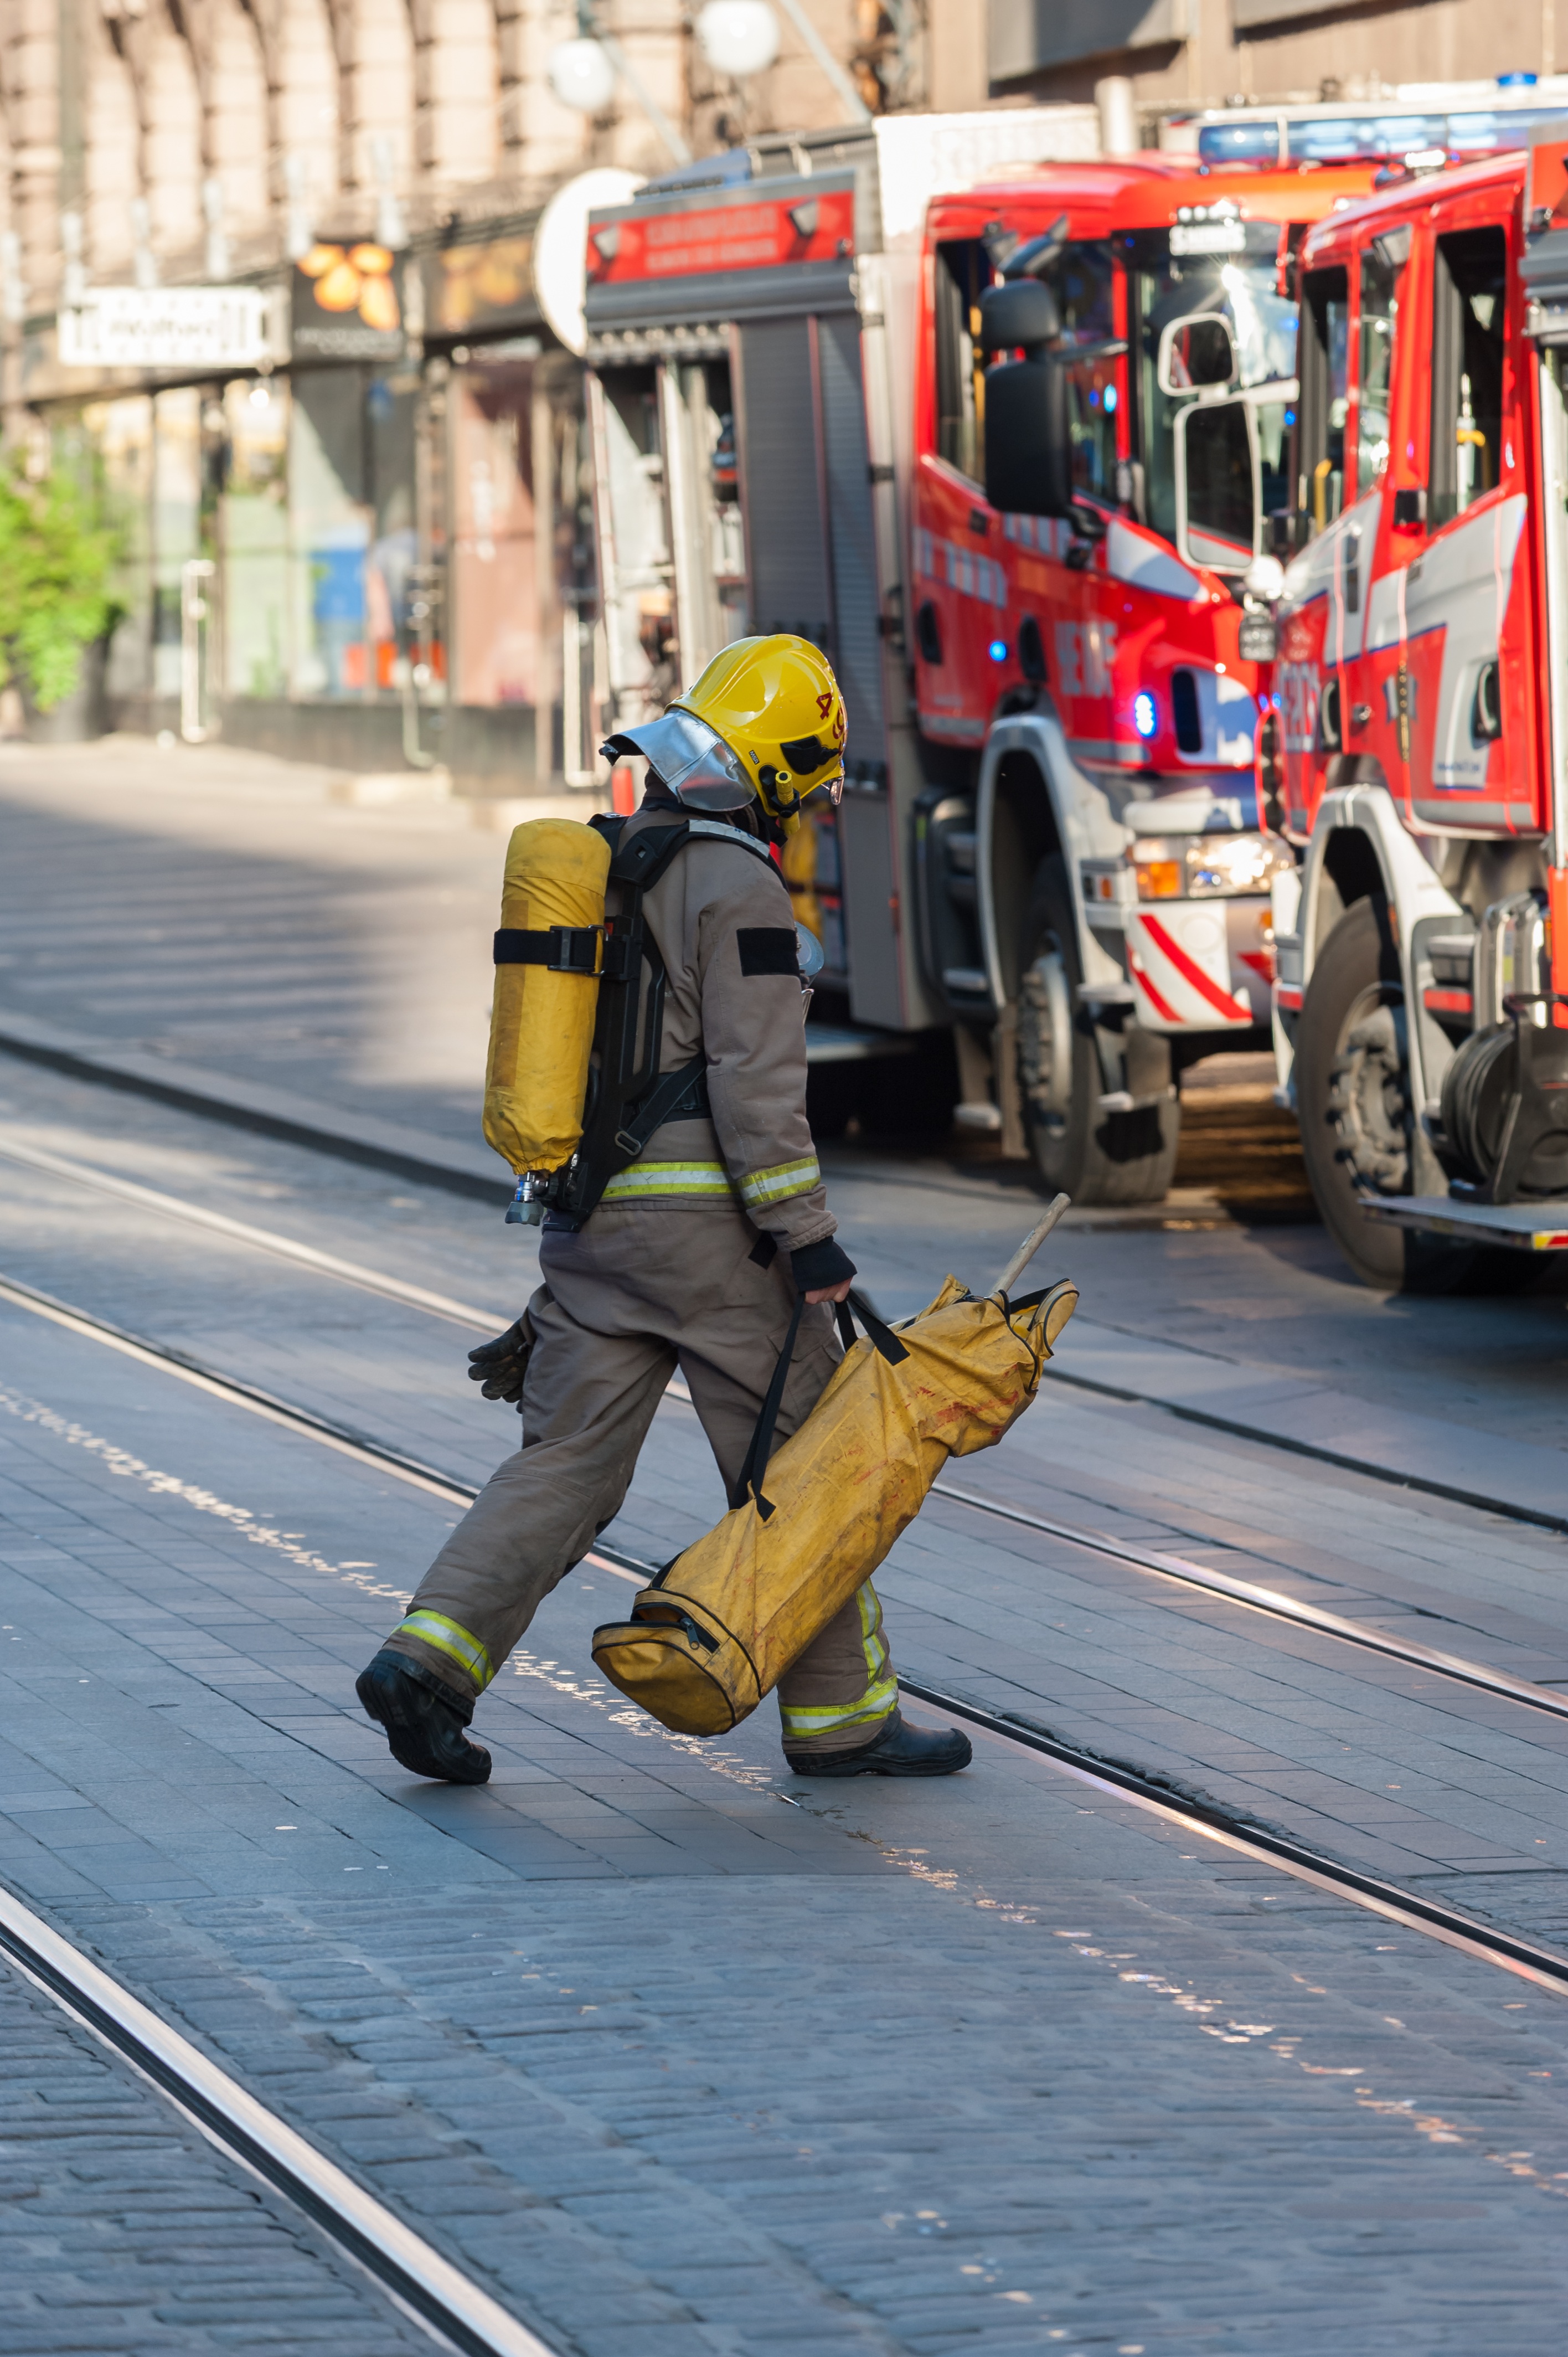
pedestrian, road, street, asphalt, vehicle, fire, infrastructure, firefighter, vvf